Manitoba Provincial Road 374

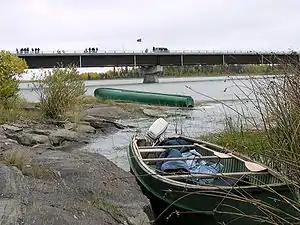
The Kichi Sipi Bridge, which spans the Nelson River as part of PR 374

Passing west of Wawe Lake, PR 374 runs northward reaching the shores of Cross Lake. Running northeast along the eastern shoreline, the route makes a gradual bend and turns southwest along the western shore. After making the bend, PR 374 goes from a rural two-lane road to passing some residences, connecting via local dirt roads. The route bends westward and reaches a junction with Airport Road, which connects PR 374 to Cross Lake Airport. At Airport Road, the route turns north along the Nelson River and Cross Lake.